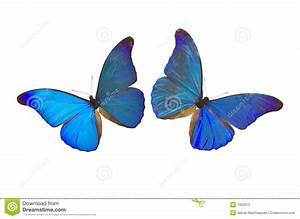
Label: farfalla